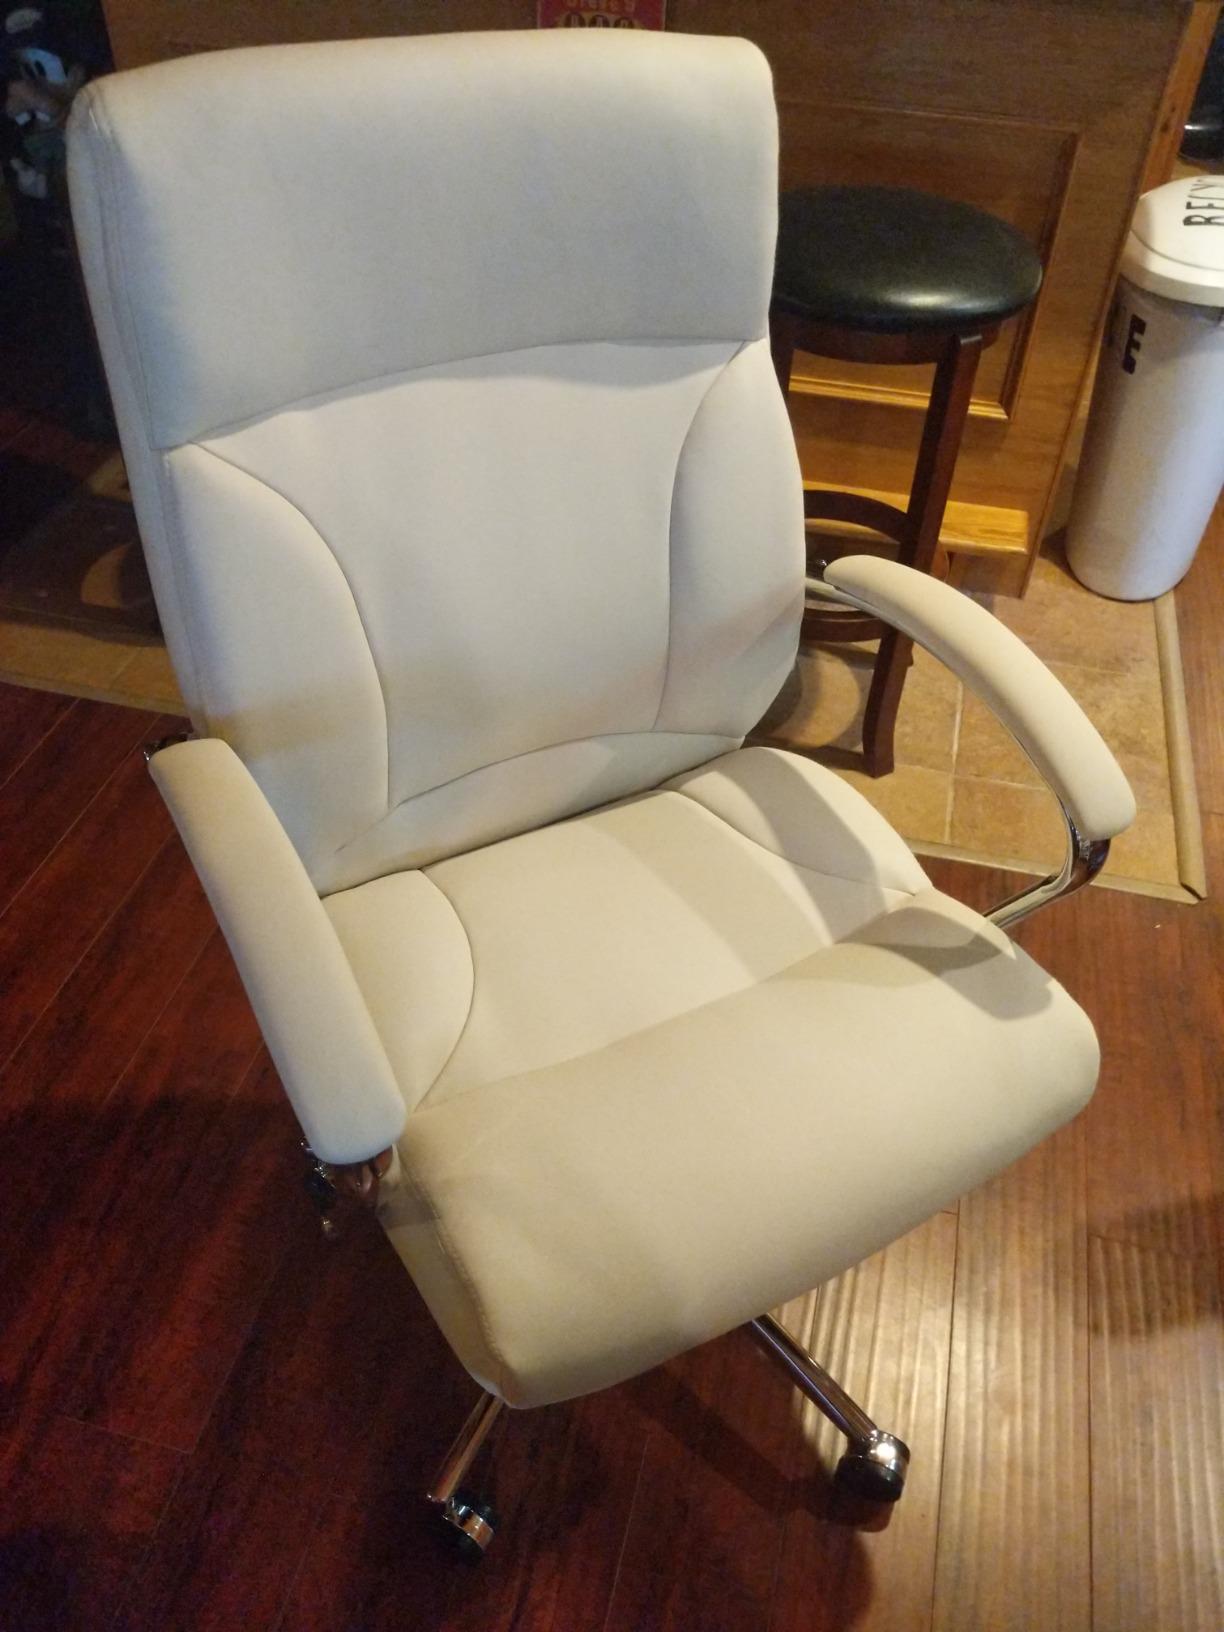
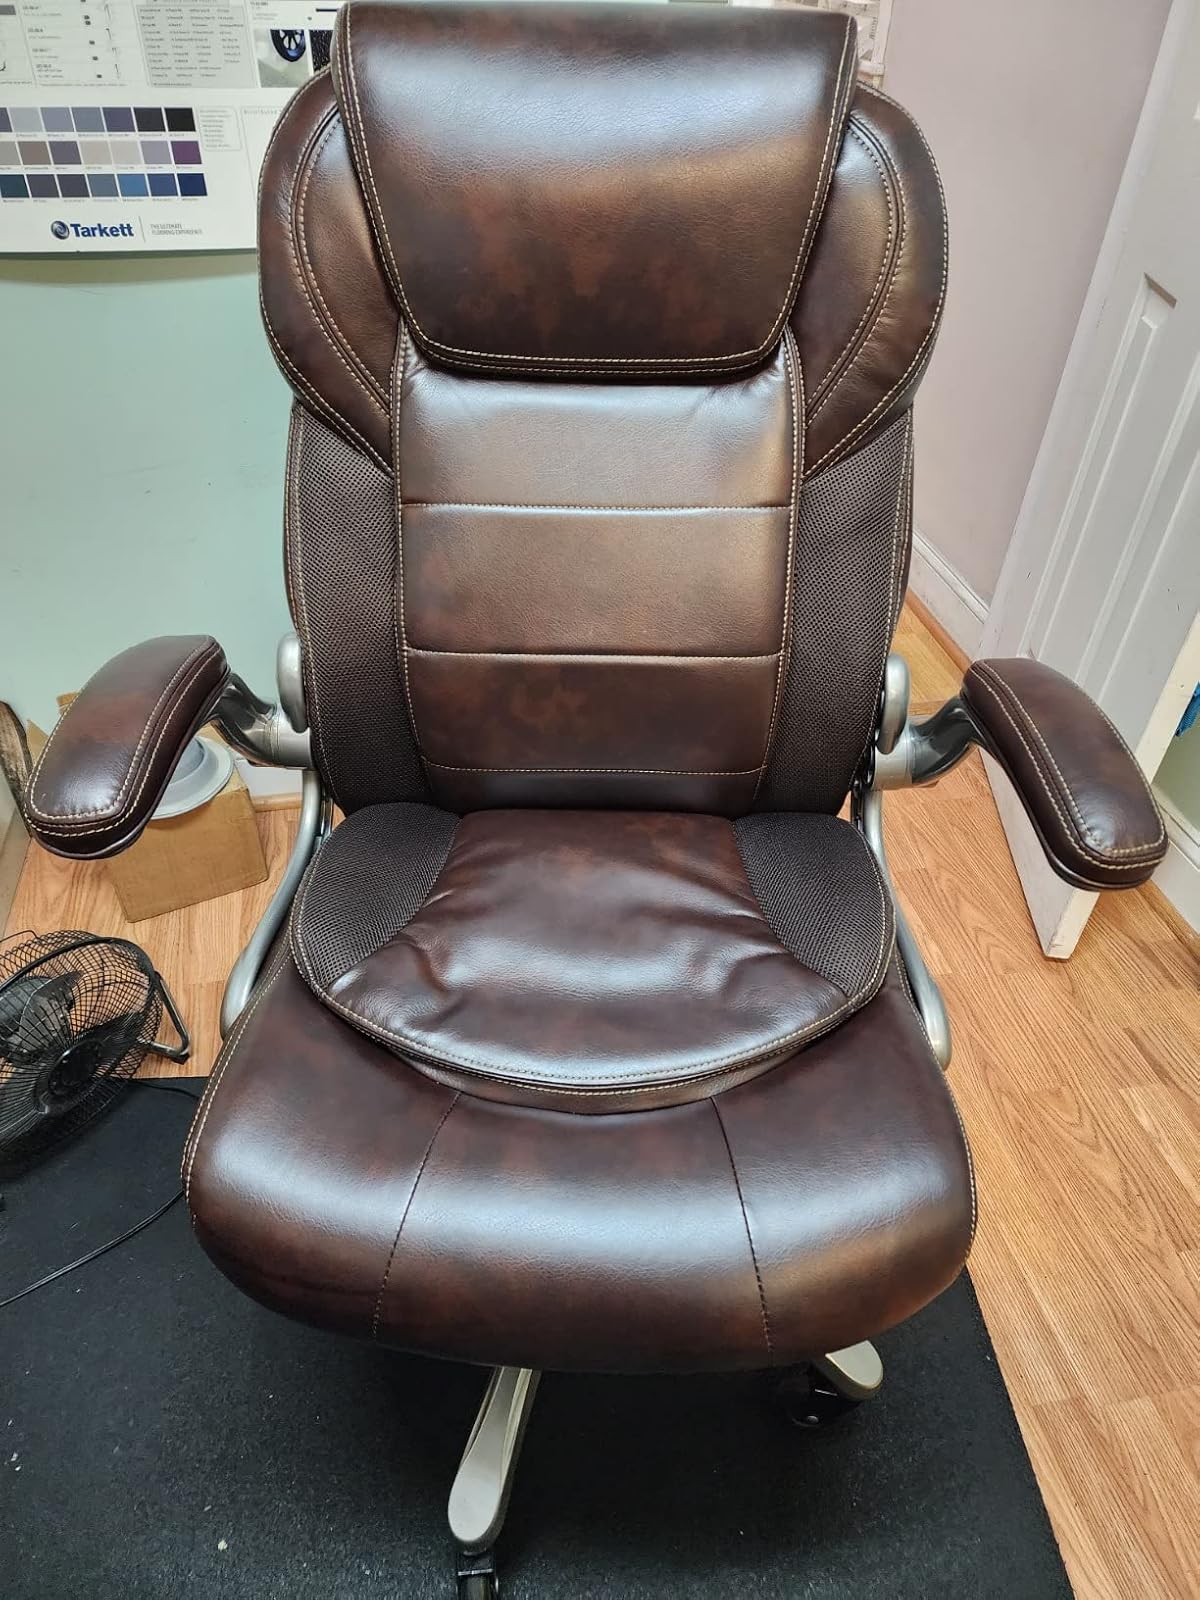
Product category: items_chair
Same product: no